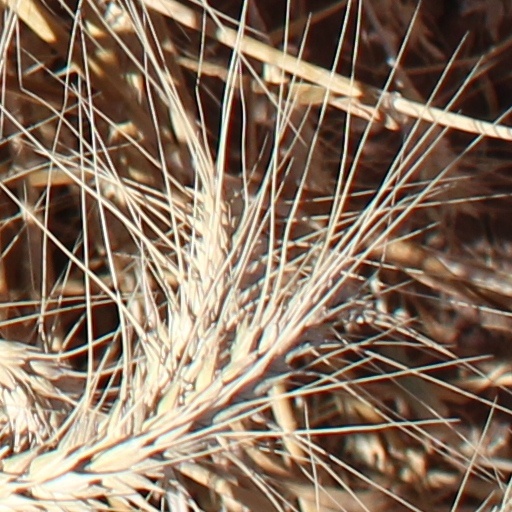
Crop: wheat